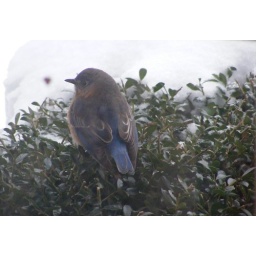
I caught this bird through the window in the living room.